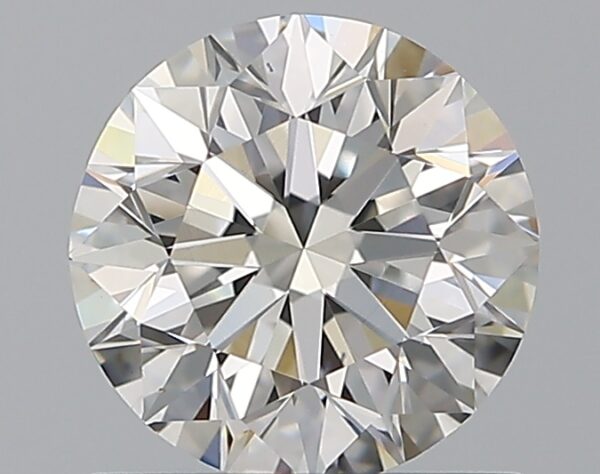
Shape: round
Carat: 1
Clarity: VVS2
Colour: E
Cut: EX
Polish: EX
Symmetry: EX
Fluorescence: ST
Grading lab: GIA
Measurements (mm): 6.31 x 6.35 x 4.01